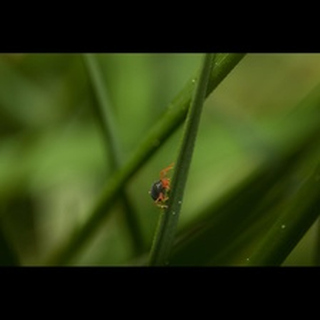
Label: wheat_mite